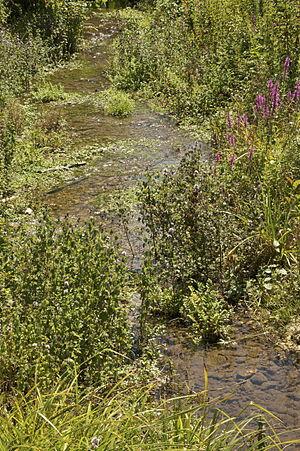
Le Manaurie, petite rivière affluent de la Vézère, à Moulin-Haut, commune de Rouffignac - Saint-Cernin de Reilhac, Dordogne.
Le Manaurie, ou ruisseau de Manaurie, est un ruisseau français du département de la Dordogne, affluent rive droite de la Vézère et sous-affluent de la Dordogne.